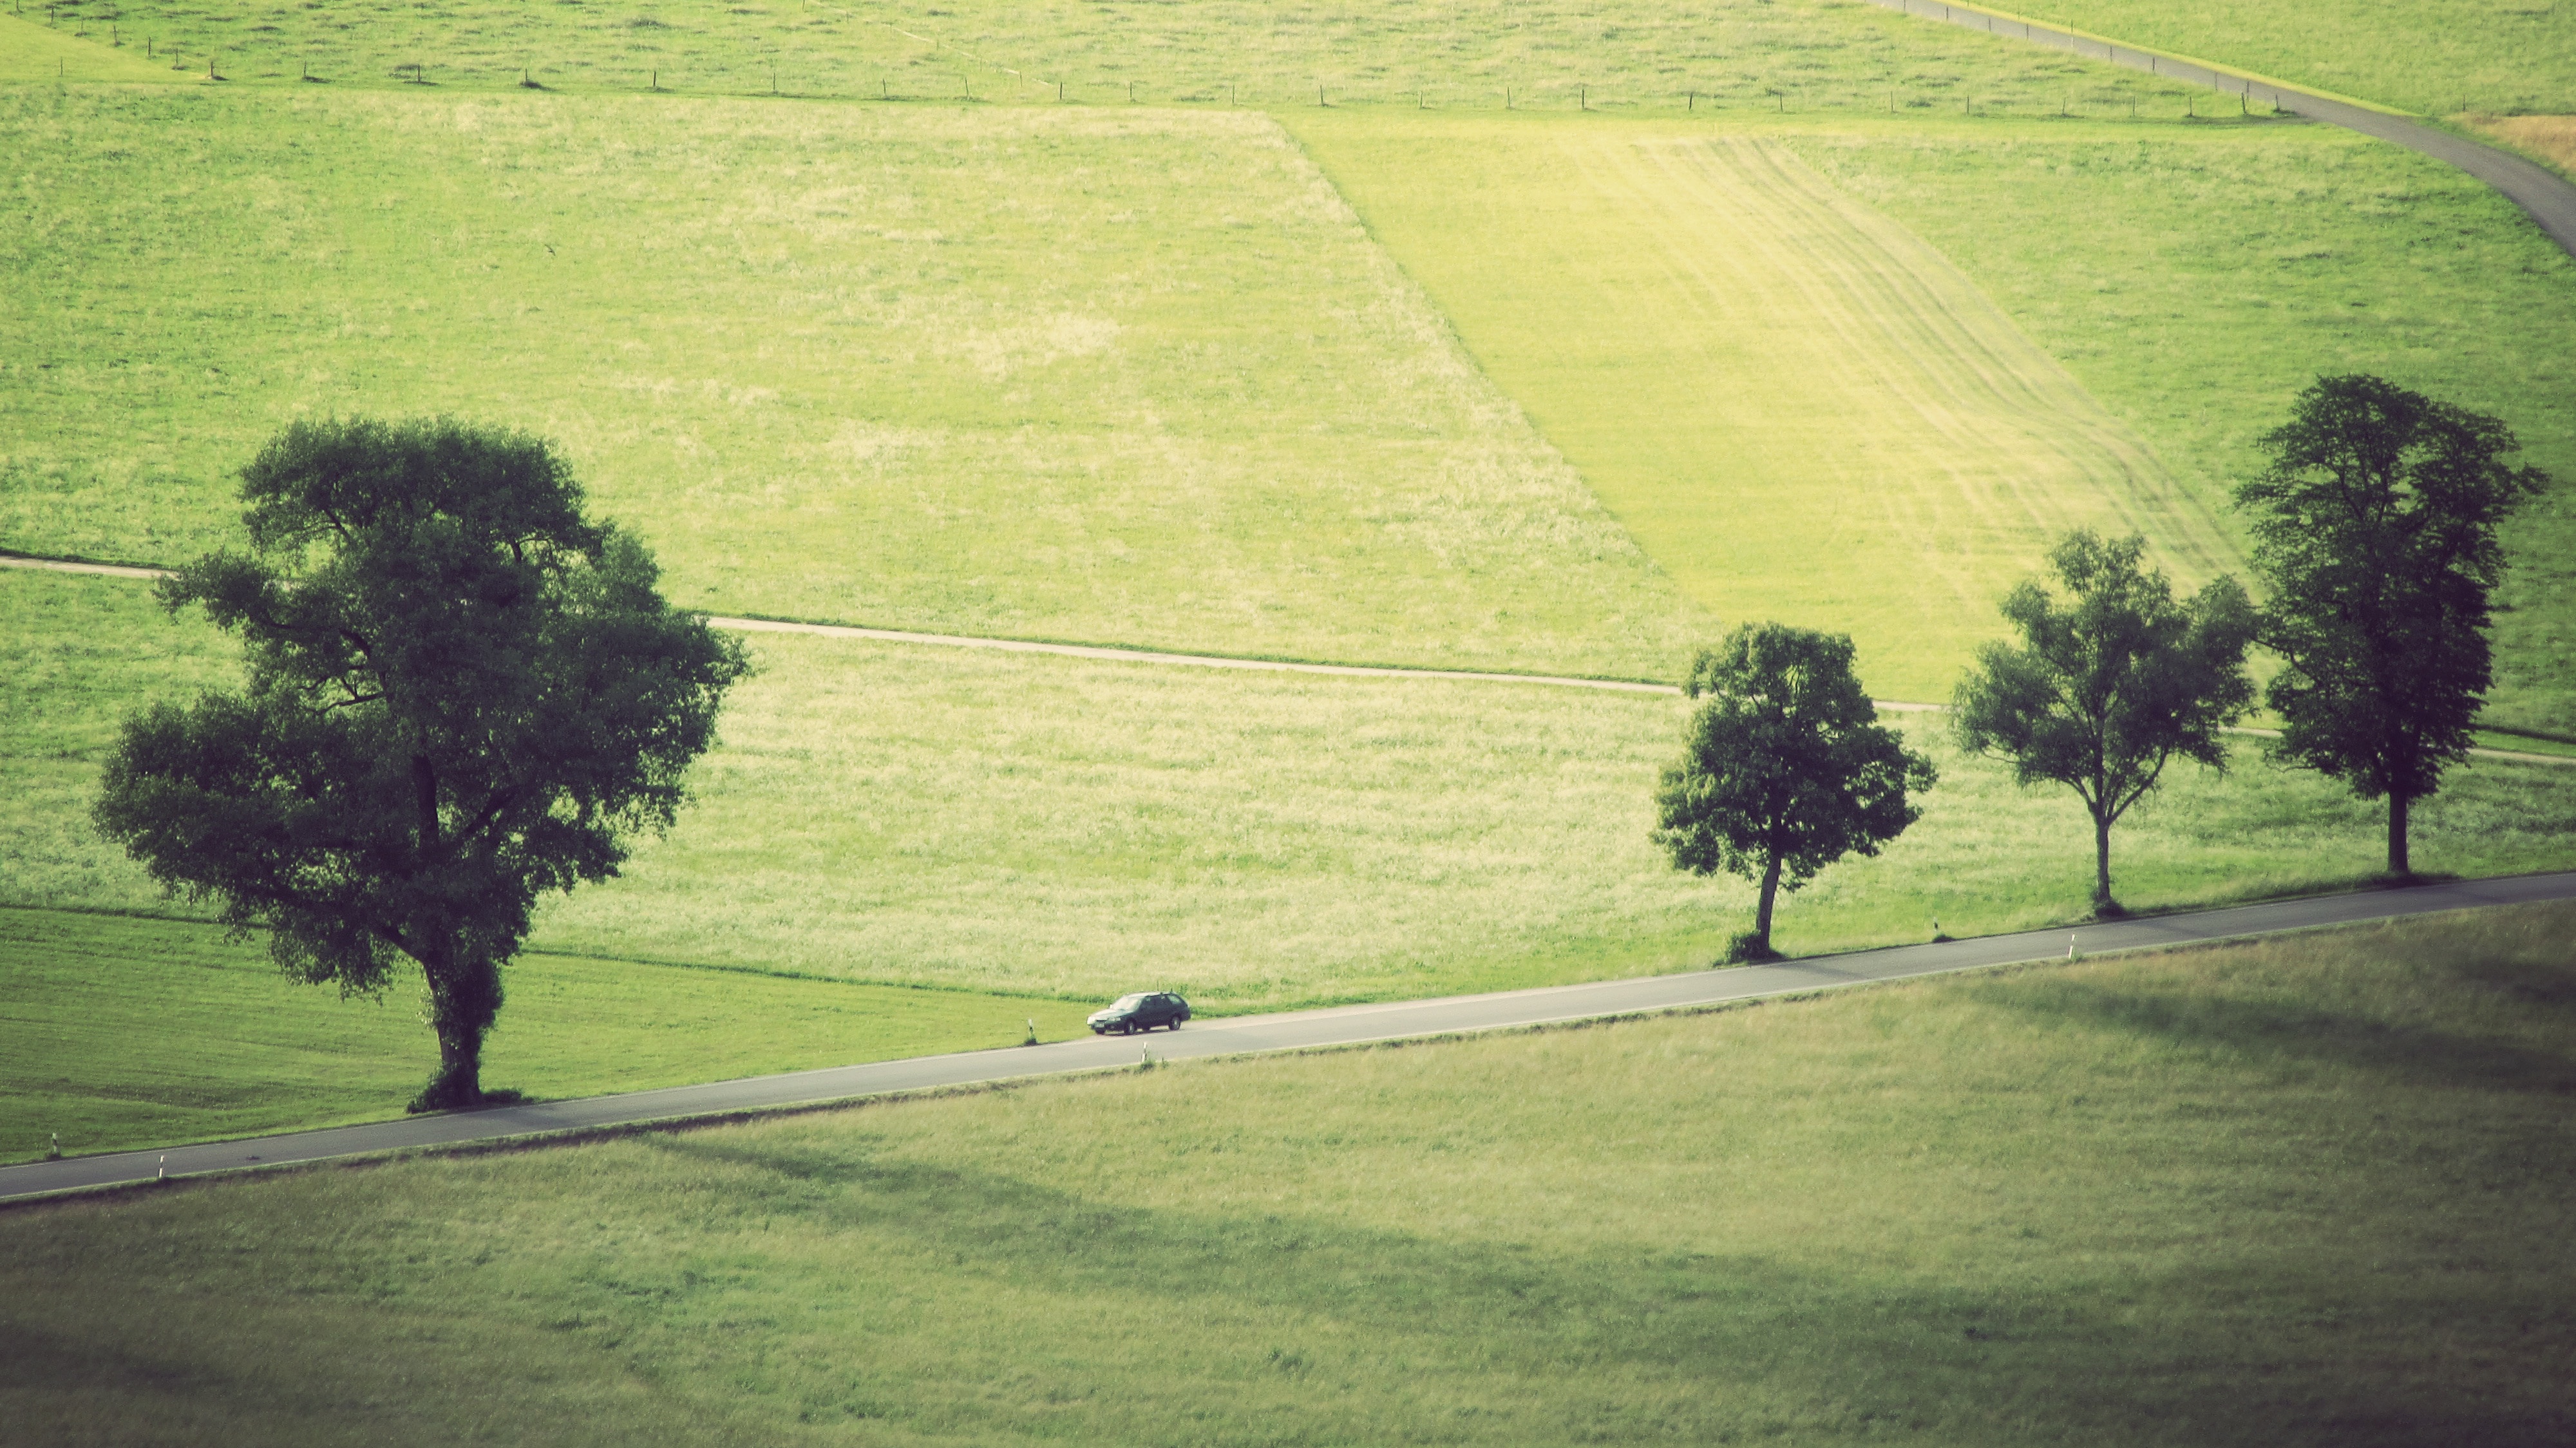
grass, structure, field, farm, lawn, hill, green, agriculture, plain, grassland, rural area, residential area, sport venue